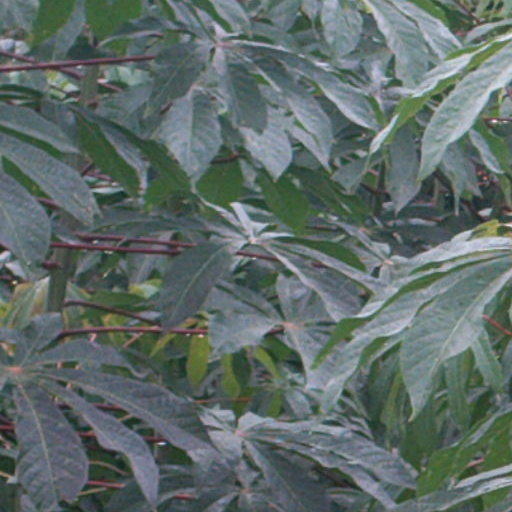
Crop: cassava